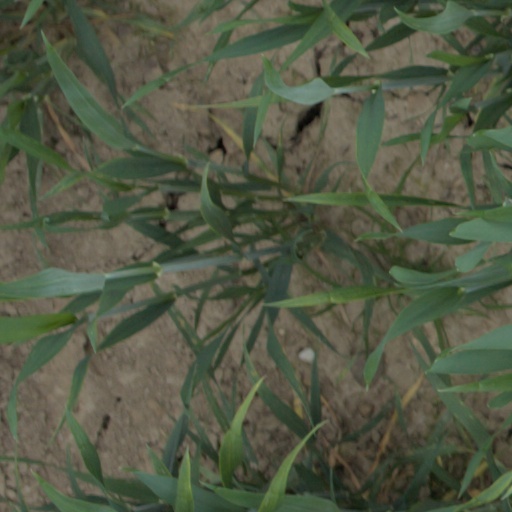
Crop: wheat